Inorganic peroxide

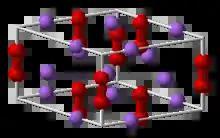
Unit cell of sodium peroxide . The sodium ions are violet and the peroxide ions in red

An inorganic peroxide is a peroxide of an inorganic compound. Metal peroxides are metal-containing peroxides with ionically- or covalently-bonded peroxide groups. This large family of compounds can be divided into ionic and covalent peroxide. The first class mostly contains the peroxides of the alkali and alkaline earth metals whereas the covalent peroxides are represented by such compounds as hydrogen peroxide and peroxymonosulfuric acid. In contrast to the purely ionic character of alkali metal peroxides, peroxides of transition metals have a more covalent character.